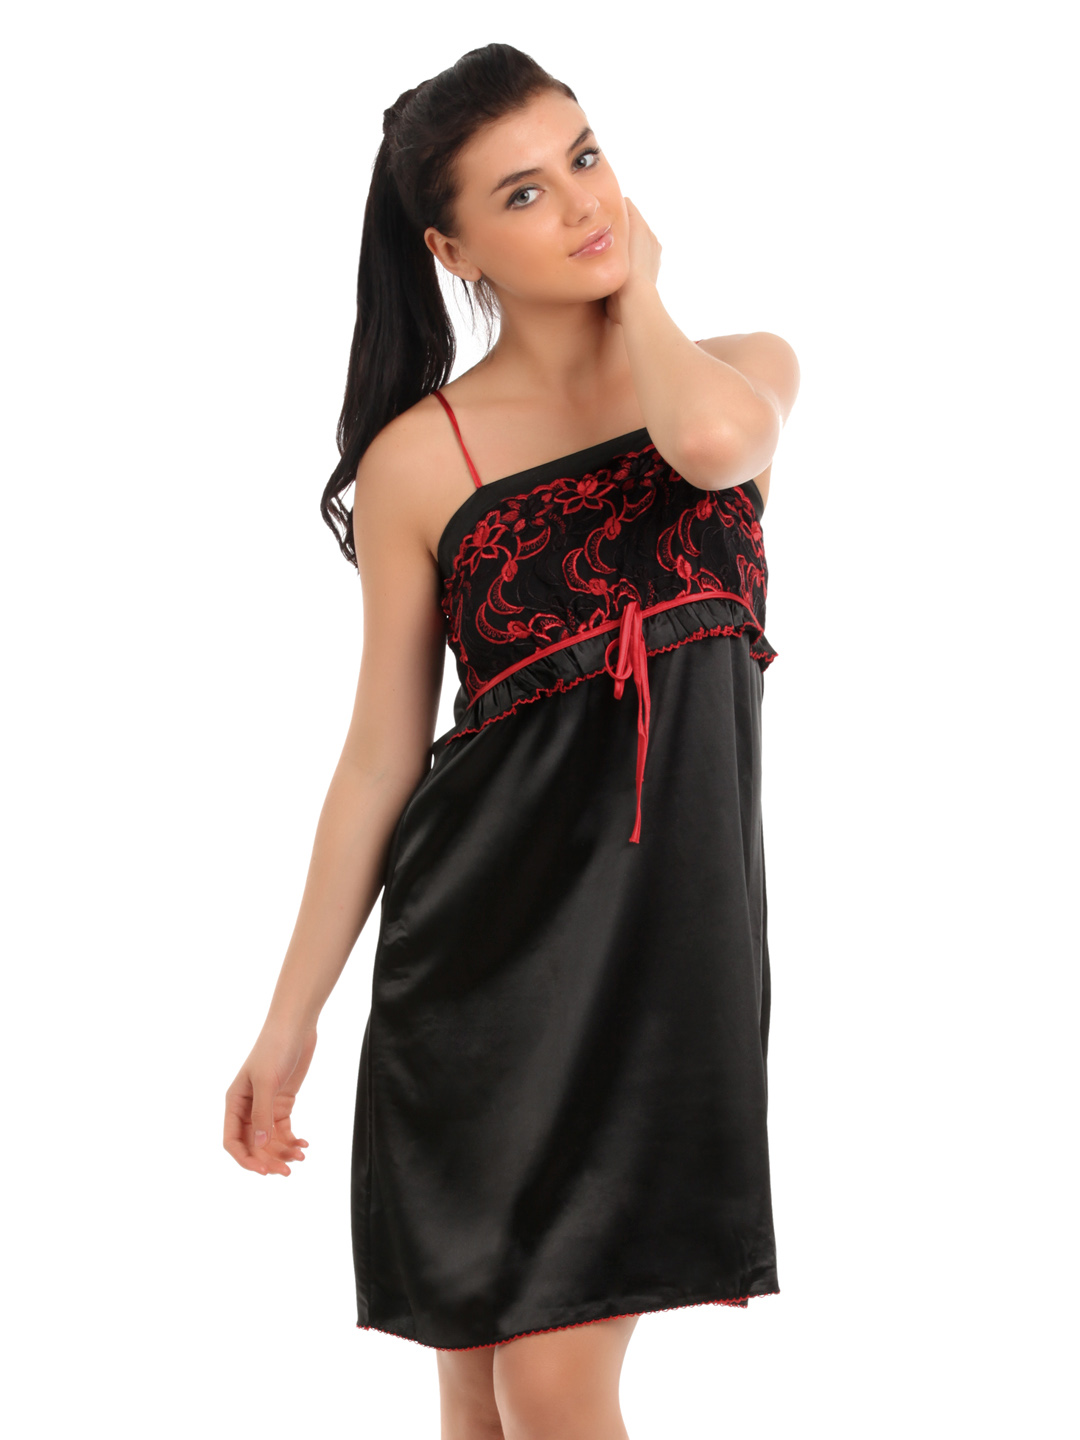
Red Rose Women Black Nightdress
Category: Apparel / Loungewear and Nightwear / Nightdress
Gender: Women
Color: Black
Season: Winter 2015
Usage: Casual